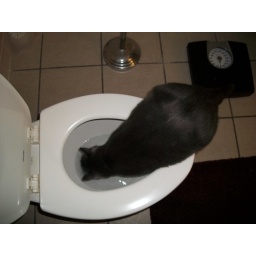
Despite fresh, cool water in a bowl Sterling prefers to drink from this one.